Light in painting

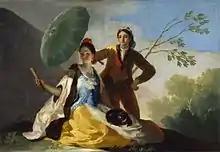
"The Sunshade" (1777), by Francisco de Goya, Museo del Prado, Madrid

In the 17th century, the Baroque emerged, a more refined and ornamented style, with the survival of a certain classicist rationalism but with more dynamic and dramatic forms, with a taste for the surprising and the anecdotal, for optical illusions and effects. Baroque painting had a marked geographical differentiating accent, since its development took place in different countries, in various national schools, each with a distinctive stamp. However, there is a common influence coming again from Italy, where two opposing trends emerged: naturalism (also called caravagism), based on the imitation of natural reality, with a certain taste for chiaroscuro – the so-called tenebrism – and classicism, which is realistic but with a more intellectual and idealized concept of reality. Later, in the so-called "full baroque" (second half of the 17th and early 18th centuries), painting evolved to a more decorative style, with a predominance of mural painting and a certain predilection for optical effects ("trompe-l'œil") and luxurious and exuberant scenographies.